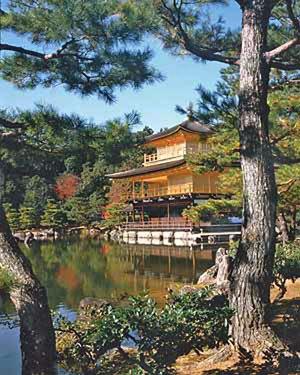
Yoshimitsu Ashikaga est le troisième des shoguns Ashikaga au Japon de 1368 à 1394.